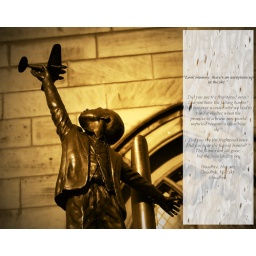
aeroplane in the sky